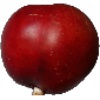
Label: Nectarine 1